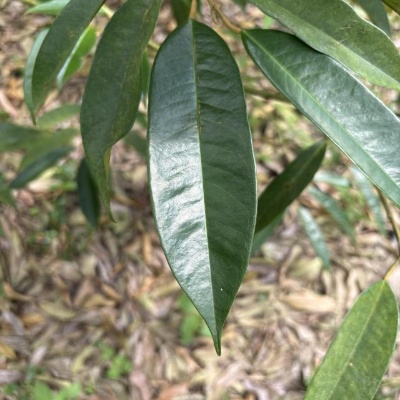
Label: Leaf_Healthy